University of Florida

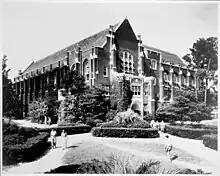
Smathers Library, University of Florida campus circa 1945.

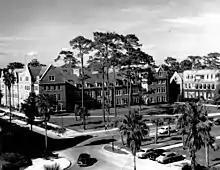
Floyd Hall and Leigh Hall, University of Florida campus in 1957.

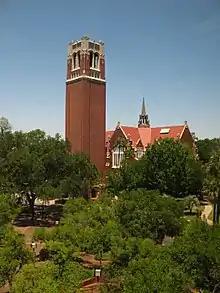
Century Tower, begun in 1953, commemorates the 100th anniversary of origins of UF and memorializes students and alumni who died in the World Wars

Beginning in 1946, there was dramatically increased interest among male applicants who wanted to attend the University of Florida, mostly returning World War II veterans who could attend college under the GI Bill of Rights (Servicemen's Readjustment Act). Unable to immediately accommodate this increased demand, the Florida Board of Control opened the Tallahassee Branch of the University of Florida on the campus of Florida State College for Women in Tallahassee. By the end of the 1946–47 school year, 954 men were enrolled at the Tallahassee Branch. The following semester, the Florida Legislature returned the Florida State College for Women to coeducational status and renamed it Florida State University. These events also opened up all of the colleges that comprise the University of Florida to female students. Florida Women's Hall of Fame member Maryly Van Leer became the first woman to receive from the University of Florida a master's degree in engineering. African-American students were allowed to enroll starting in 1958. Shands Hospital opened in 1958 along with the University of Florida College of Medicine to join the established College of Pharmacy. Rapid campus expansion began in the 1950s and continues today.